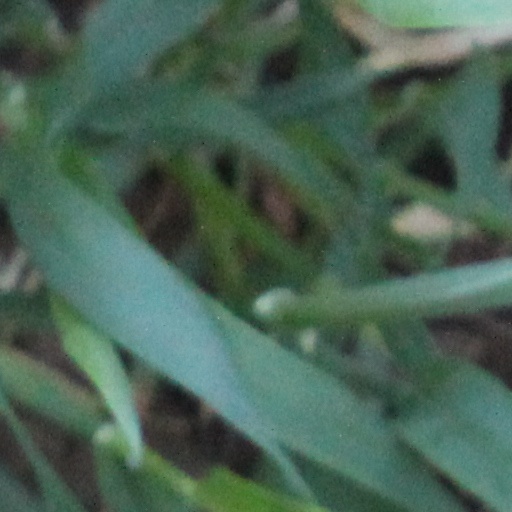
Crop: wheat